Prehistory

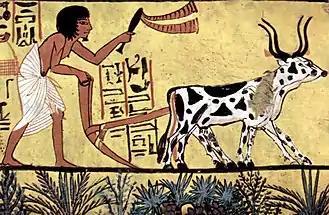
Painting of an ox-drawn plough, accompanied by script, Egypt,

An archaeological site in Serbia contains the oldest securely dated evidence of copper making at high temperature, from 7,500 years ago. The find in 2010 extends the known record of copper smelting by about 800 years, and suggests that copper smelting may have been invented independently in separate parts of Asia and Europe at that time, rather than spreading from a single source. The emergence of metallurgy may have occurred first in the Fertile Crescent, where it gave rise to the Bronze Age in the 4th millennium BCE (the traditional view), although finds from the Vinča culture in Europe have now been securely dated to slightly earlier than those of the Fertile Crescent. Timna Valley contains evidence of copper mining 7,000 years ago. The process of transition from Neolithic to Chalcolithic in the Middle East is characterized in archaeological stone tool assemblages by a decline in high quality raw material procurement and use. North Africa and the Nile Valley imported its iron technology from the Near East and followed the Near Eastern course of Bronze Age and Iron Age development.